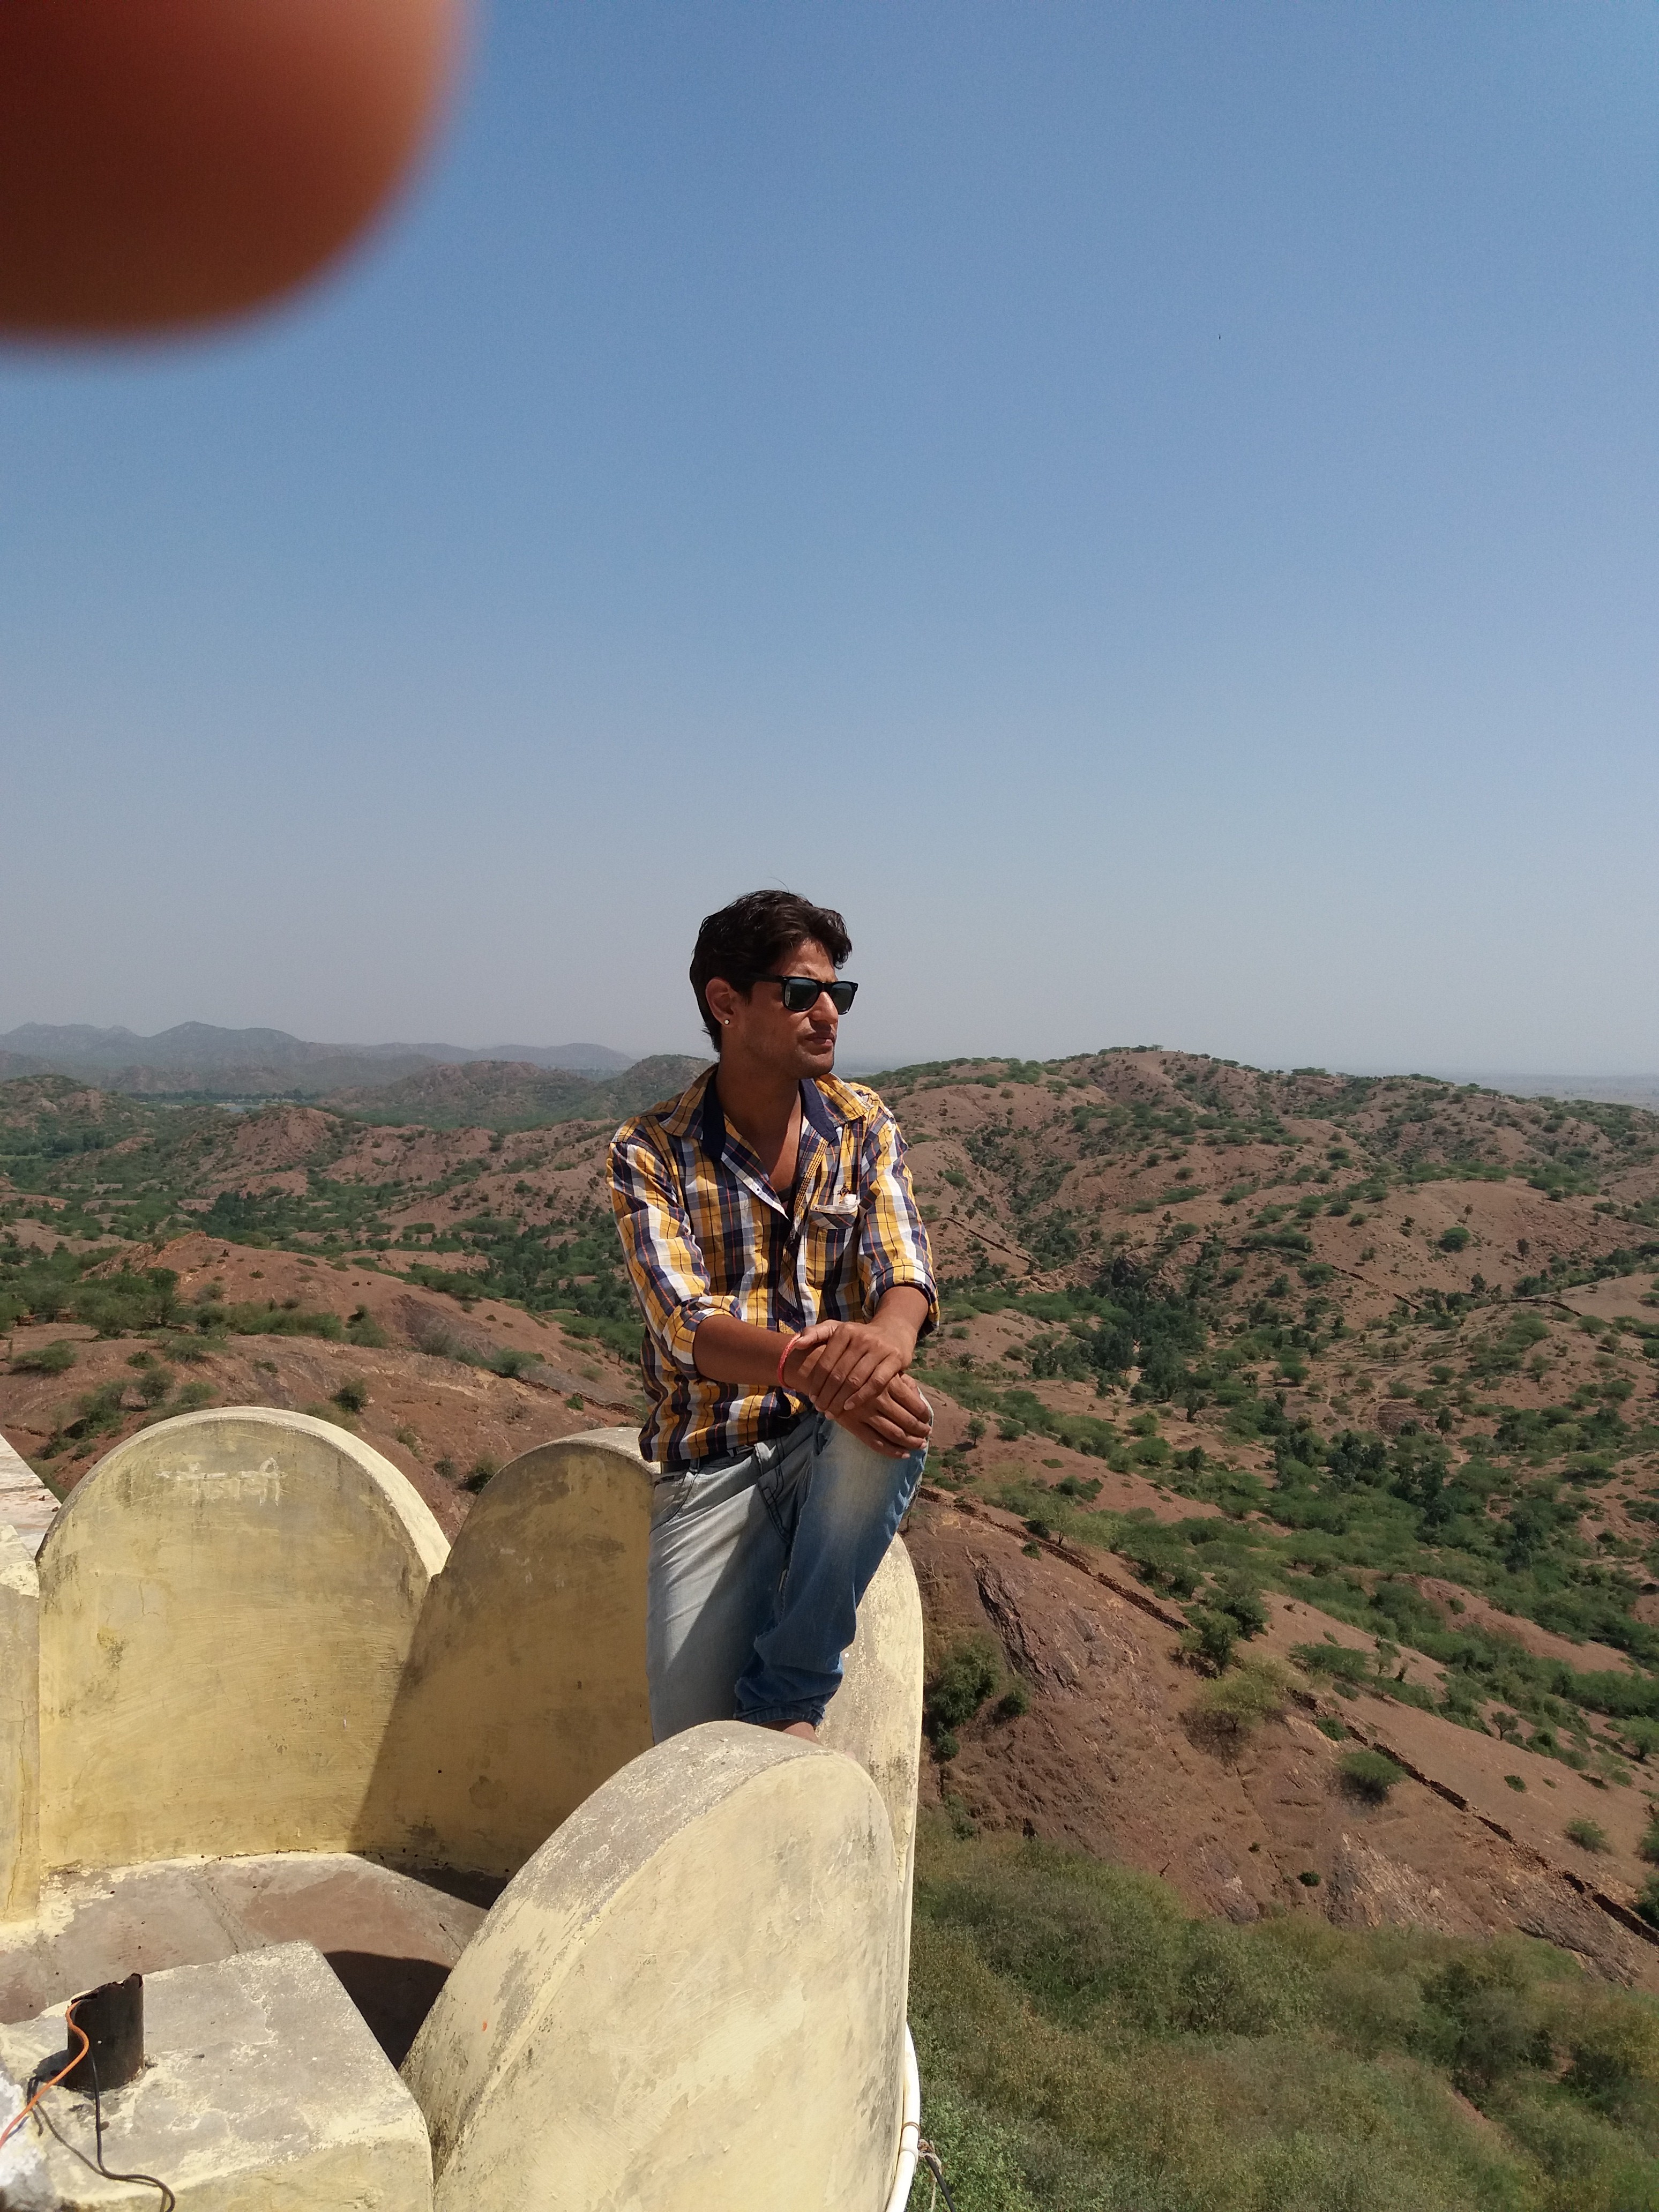
man, tourism, landscape, travel, rock